Druzhkivka urban hromada

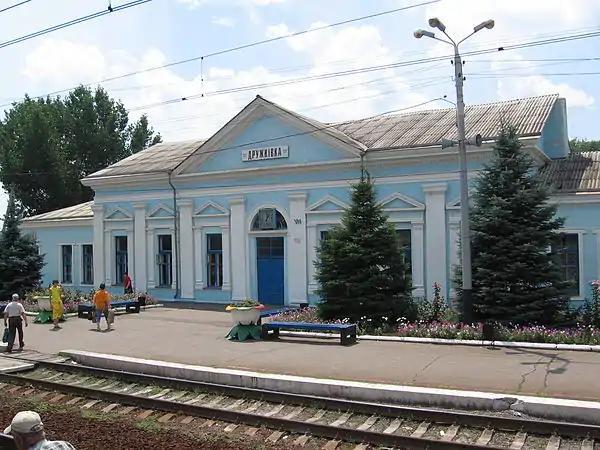
Railway station in Druzhkivka

Druzhkivka urban hromada is a hromada of Ukraine, located in Kramatorsk Raion, Donetsk Oblast. Its administrative center is the city Druzhkivka.